Ploče

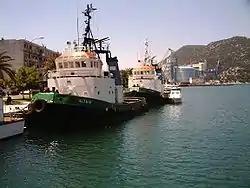
Tugboat "Altair" in the Port of Ploče

The Port of Ploče was first mentioned on 6 November 1387, but the building of a larger port was done in recent modern times. Work on the present day harbour first began in 1939 but was destroyed during World War II. It was rebuilt in 1945 and the village of Ploče grew up to 480 inhabitants in 1948. After the Adriatic Highway and the Sarajevo–Ploče railway (the latter was connected to the port and replaced the older narrow-gauge railway) were opened in the mid-1960s, the town experienced steady growth.